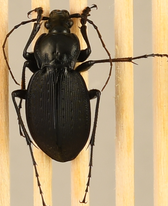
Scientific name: Carabus goryi
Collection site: Great Smoky Mountains National Park NEON (GRSM), plot GRSM_022